Army of Lovers or Revolt of the Perverts

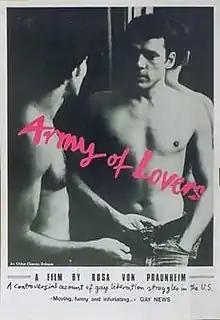
Theatrical release poster

Army of Lovers or Revolt of the Perverts is a 1979 West German documentary film directed by Rosa von Praunheim.